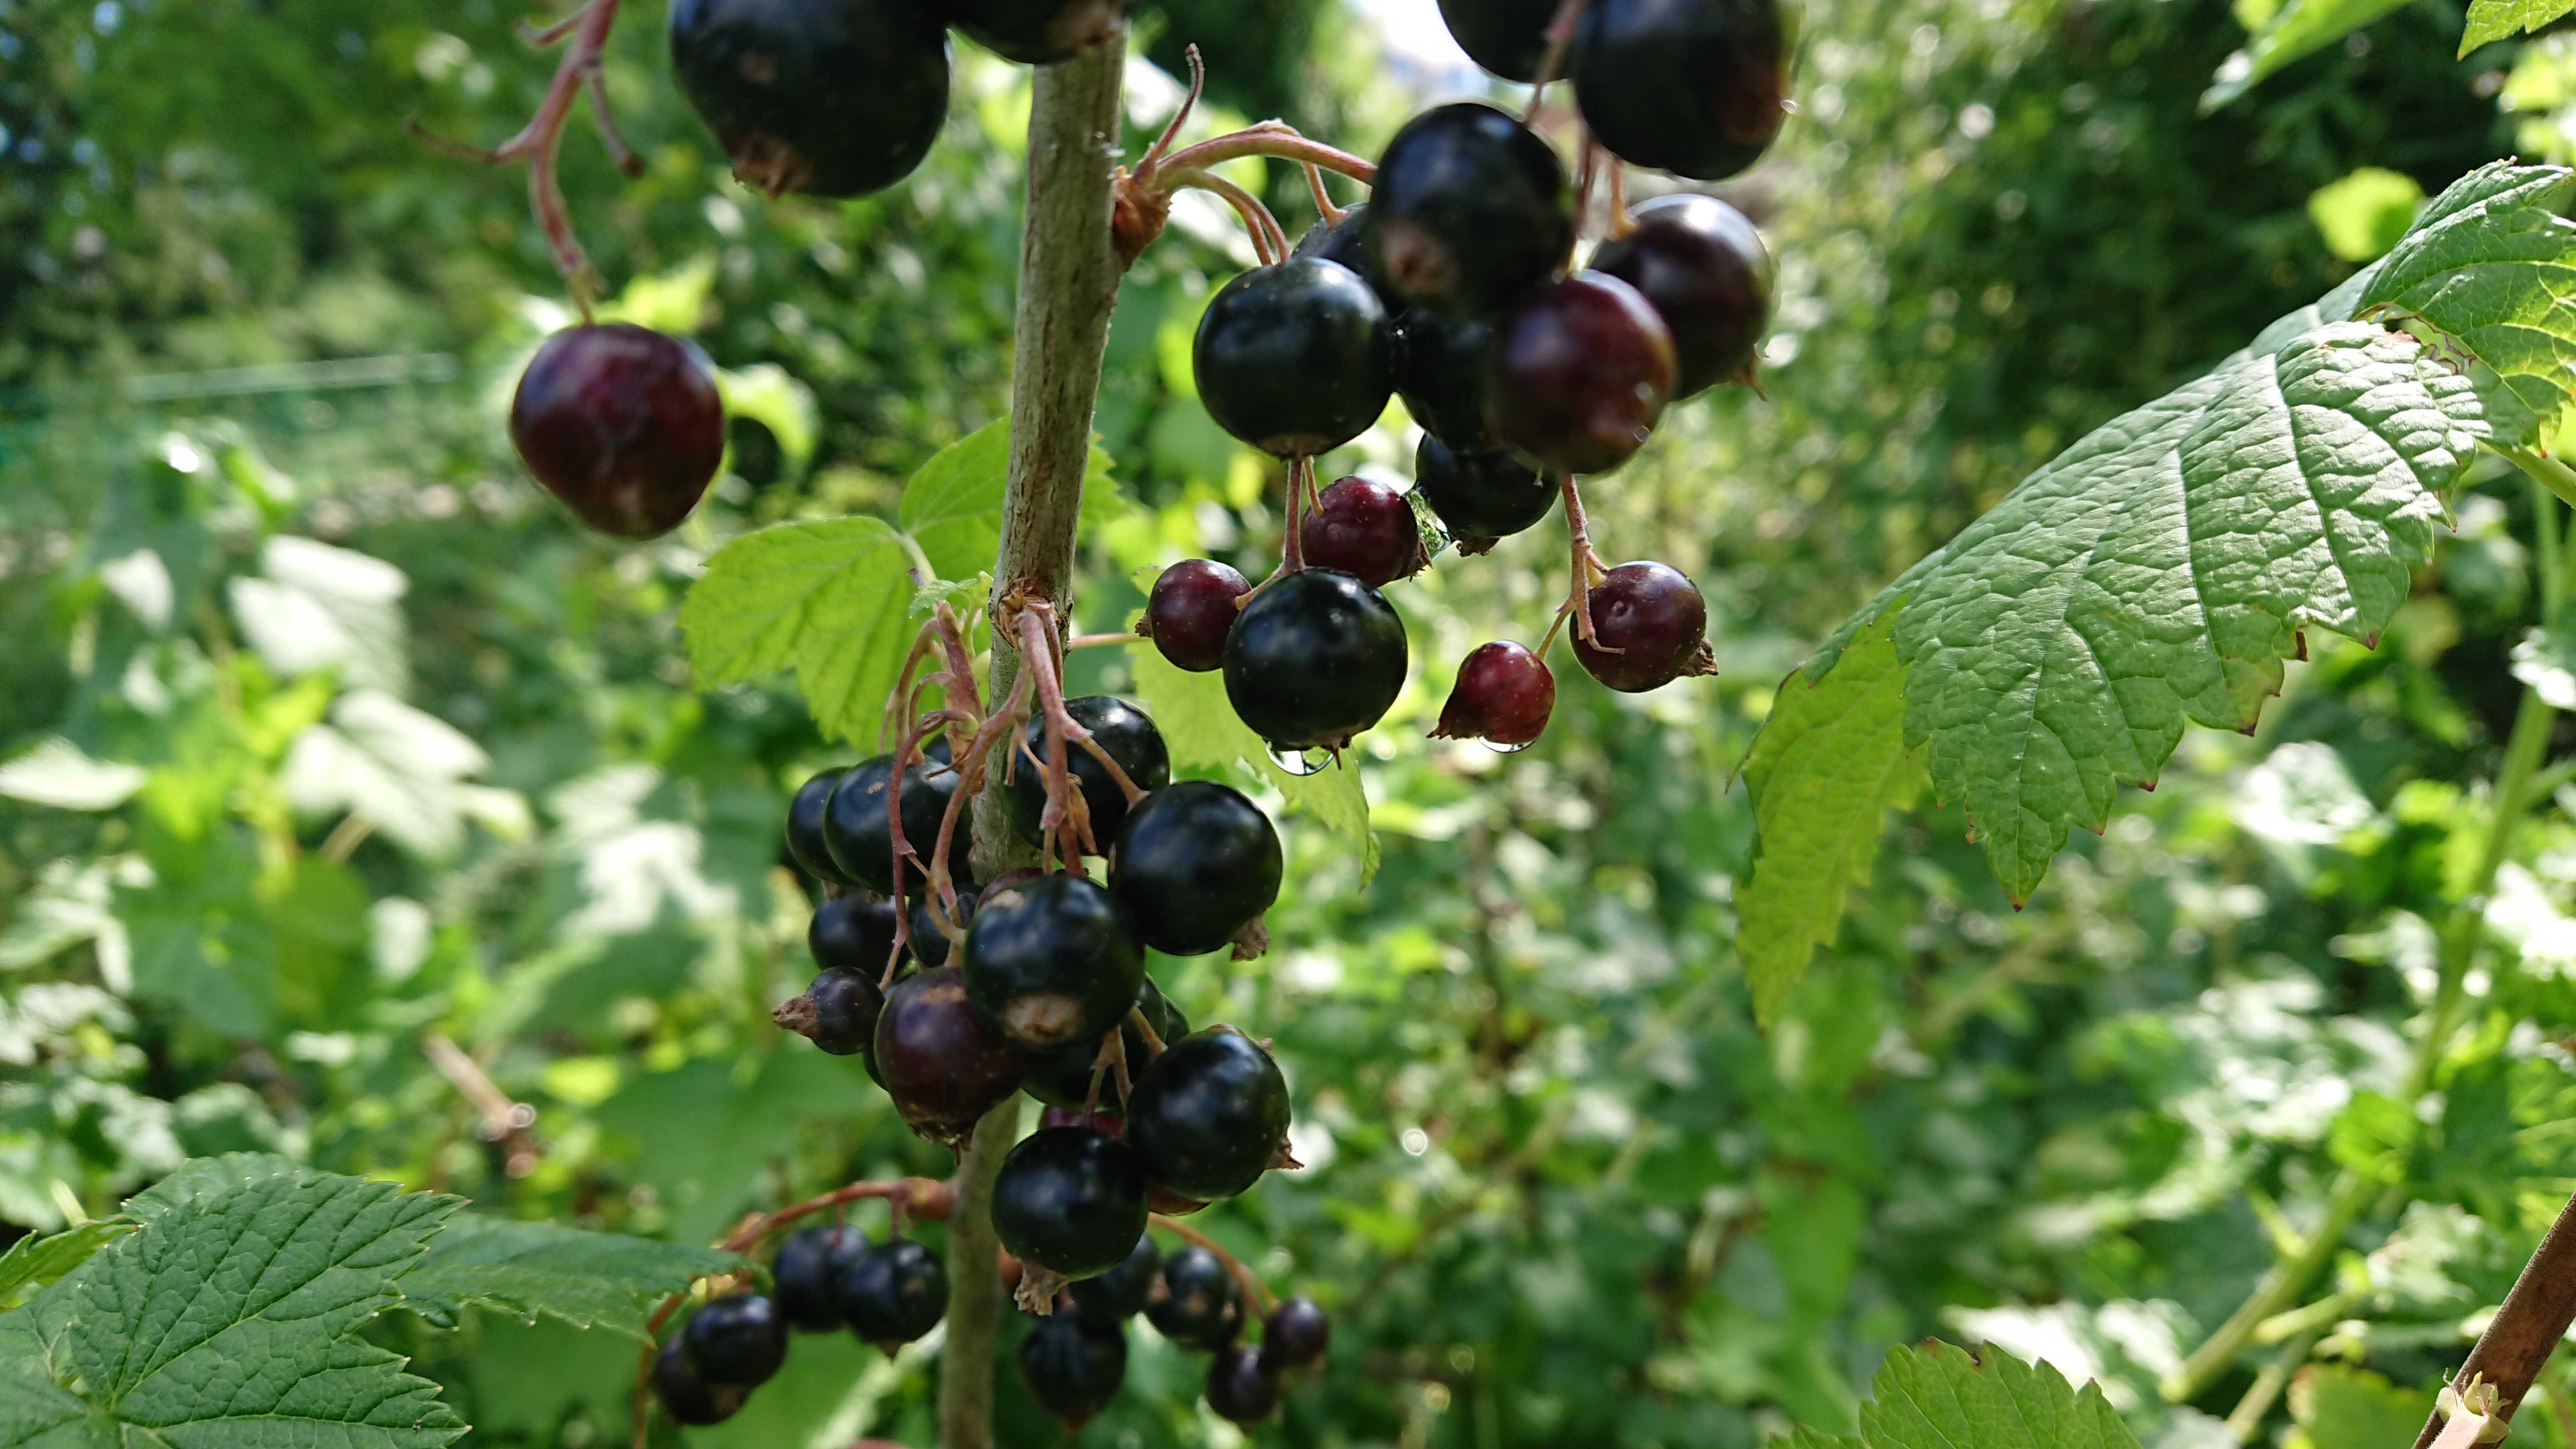
flower, plant, fruit, berry, currant, food, flowering plant, fruit tree, aristotelia chilensis, zante currant, elderberry, chokeberry, woody plant, tree, produce, chokecherry, snack, huckleberry, nettle family, gooseberry, black cherry, american pokeweed